Mercedes-Benz MB100

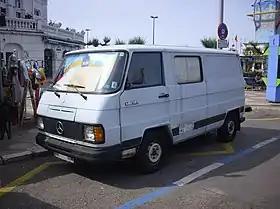
1986 Mercedes-Benz MB90

The Mercedes-Benz MB100 (Model type 631) is a light commercial cabover van (M) made by Mercedes-Benz España S.A. from 1981 to 1996 at their Vitoria-Gasteiz factory in northern Spain. The third generation model was manufactured by SsangYong alongside the rebadged SsangYong version from 1995 to December 2003 in South Korea, with another rebadged variant manufactured by Maxus of SAIC Motor from 2009 to 2014 in China.